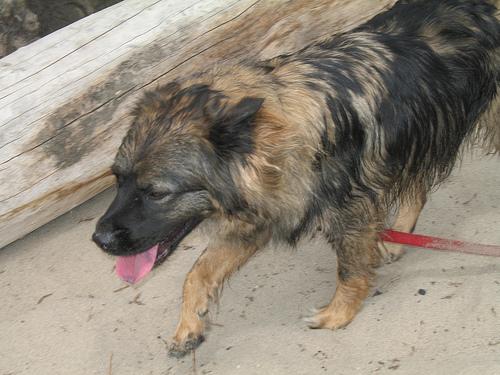
Breed: keeshond